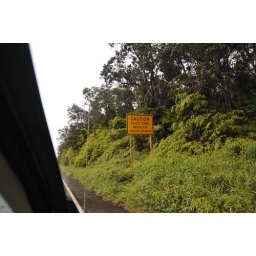
Road sign on road by volcano